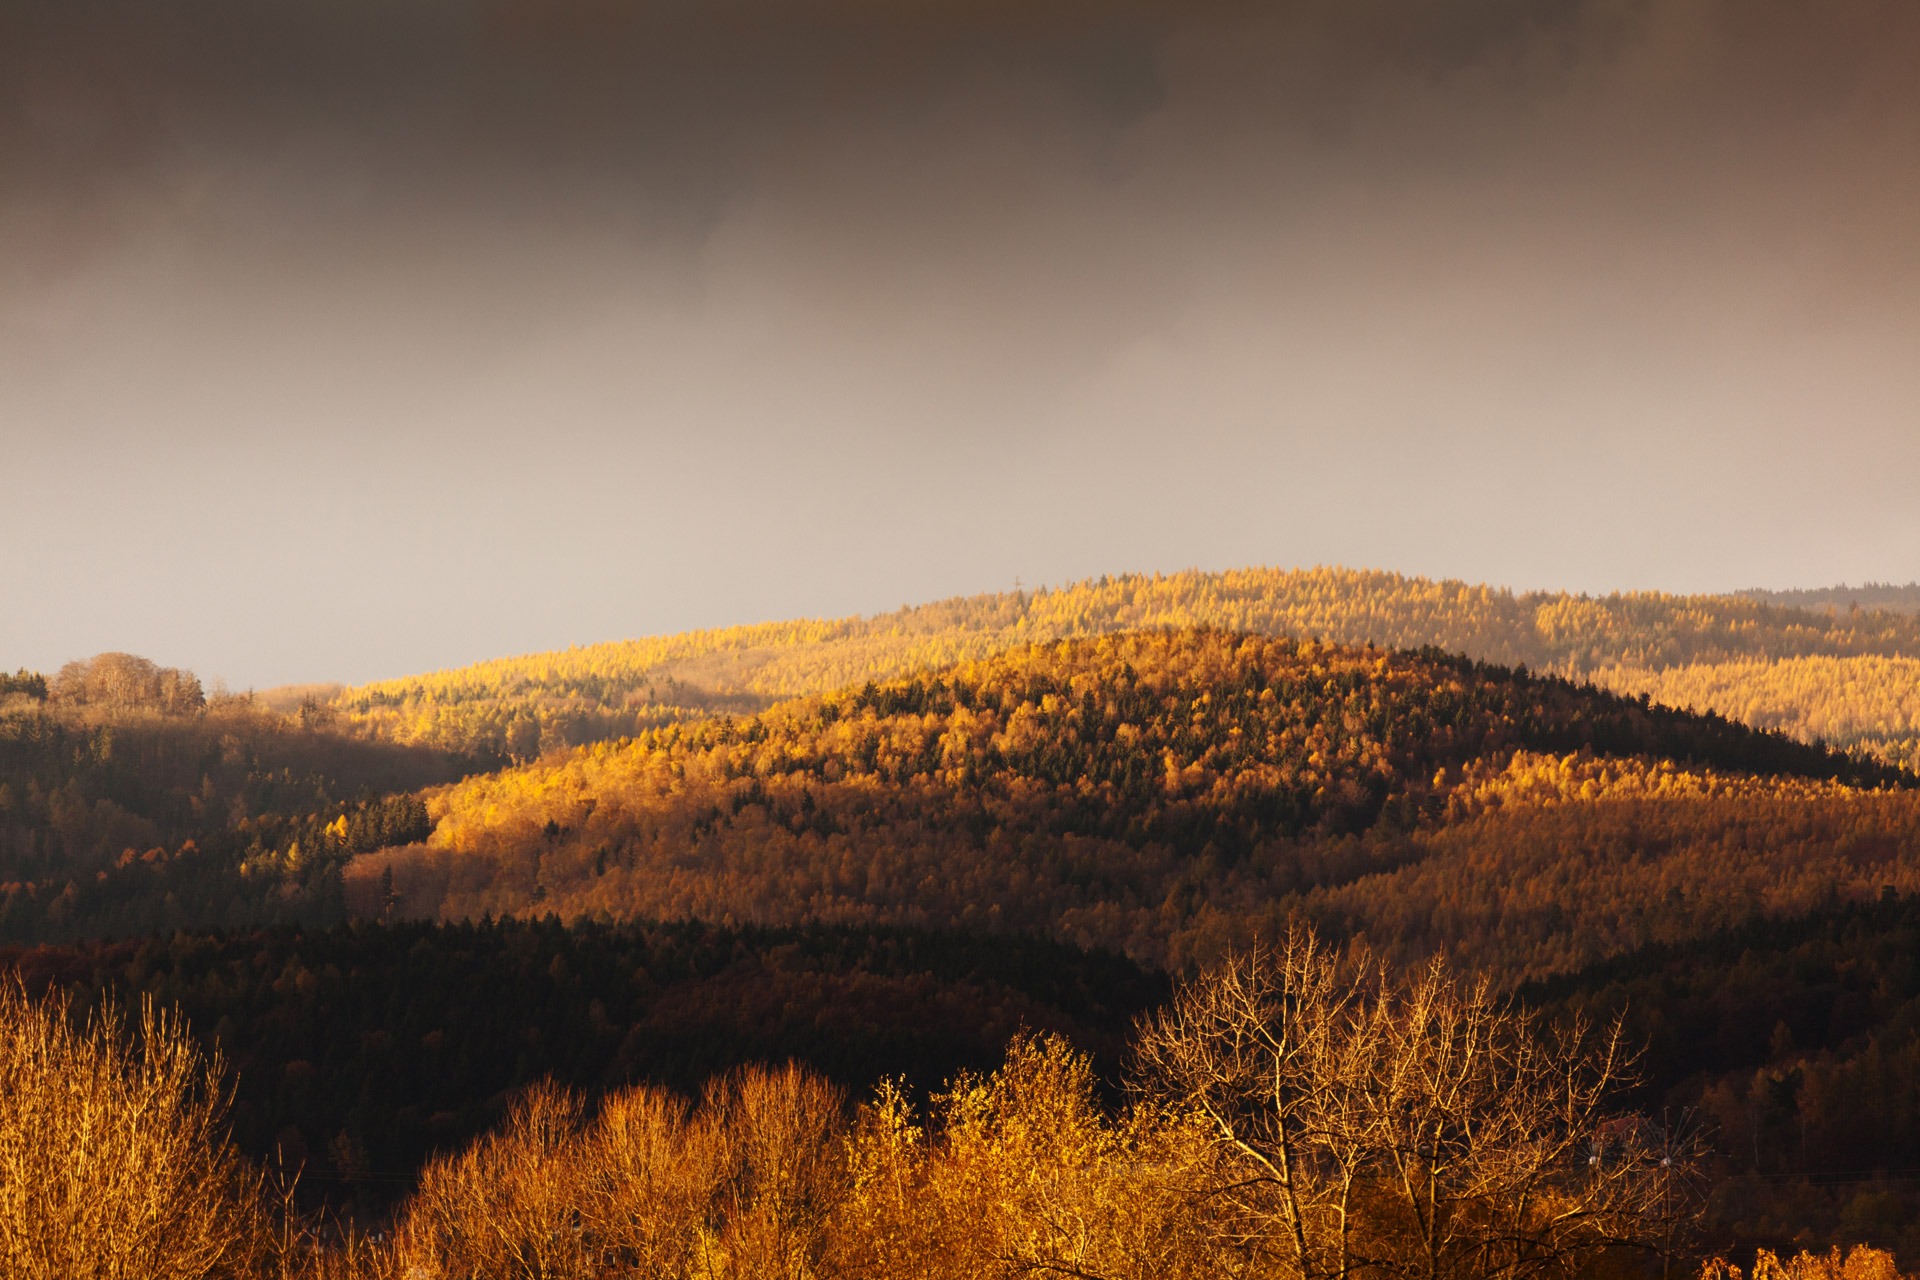
landscape, tree, nature, forest, wilderness, mountain, light, cloud, plant, sky, sunrise, sunset, mist, prairie, sunlight, morning, leaf, fall, hill, dawn, dusk, evening, reflection, autumn, scenery, season, loch, rural area, natural environment, atmospheric phenomenon, mountainous landforms